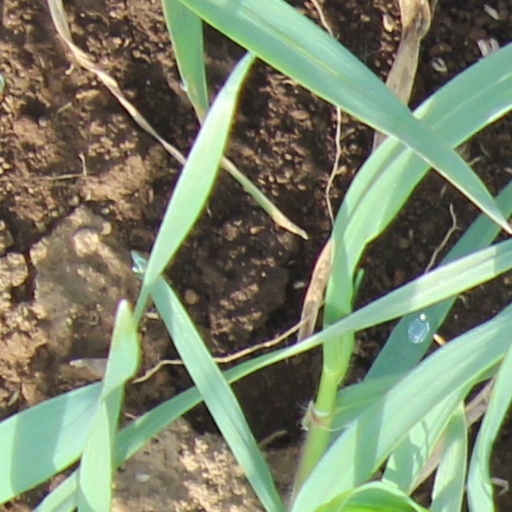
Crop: wheat